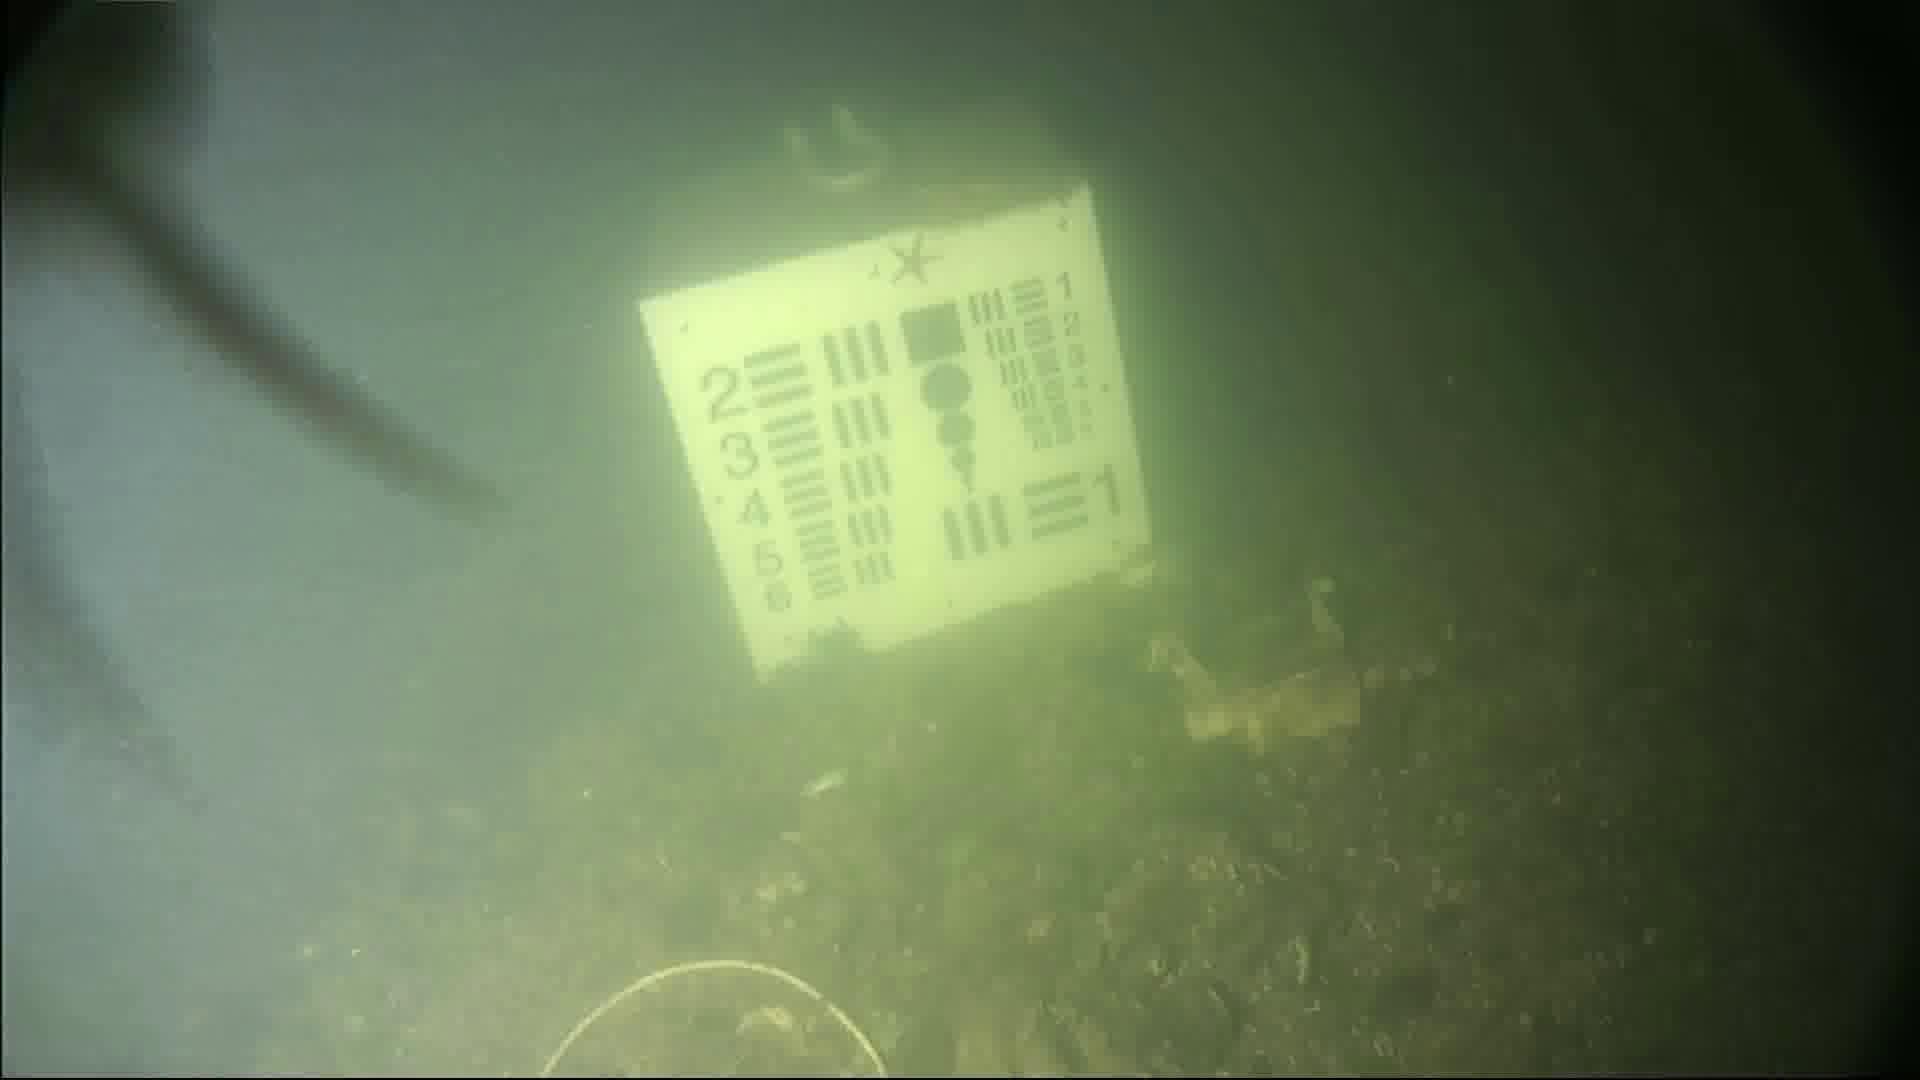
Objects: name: starfish
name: crab